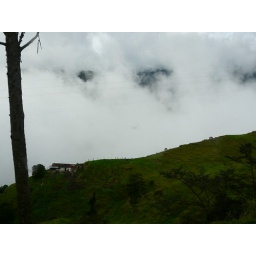
a house in the sky